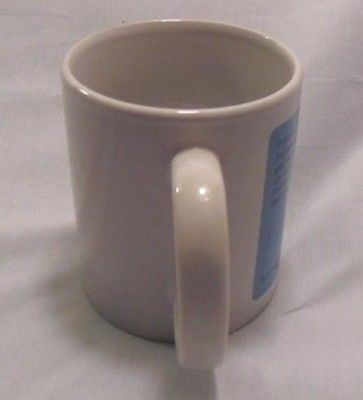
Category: mug